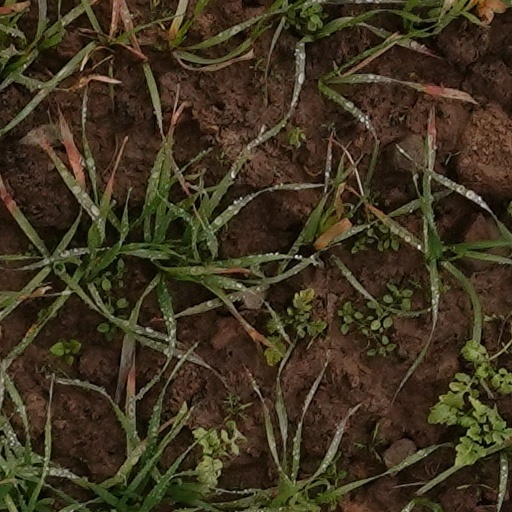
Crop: wheat